Mike Costin

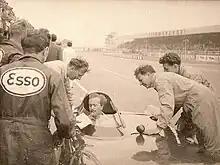
British Grand Prix, Formula 2 Race, Silverstone July 1956. Lotus Development Director Mike Costin on left holding notes.Colin Chapman in Lotus 11. Chief Mechanic John Crosthwaite on right leaning on car.

Michael Charles Costin (born 10 July 1929, in Hendon) is a British engineer. Together with Keith Duckworth, he co-founded Cosworth Engineering, a producer of Ford-funded and sponsored engines. Drivers including Graham Hill, Jackie Stewart, Jochen Rindt, Emerson Fittipaldi, James Hunt, Mario Andretti, Alan Jones, Nelson Piquet, and Keke Rosberg won the Formula One World Championship using Cosworth DFV engines during the 1960s, 1970s and 1980s.